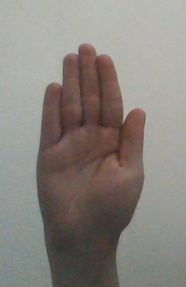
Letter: seen